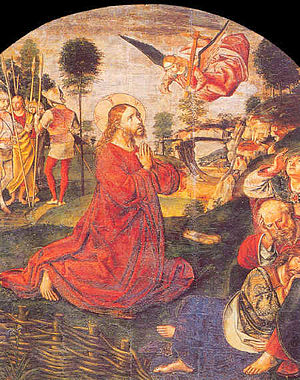
Getsemane
Jesus beder i Getsemane